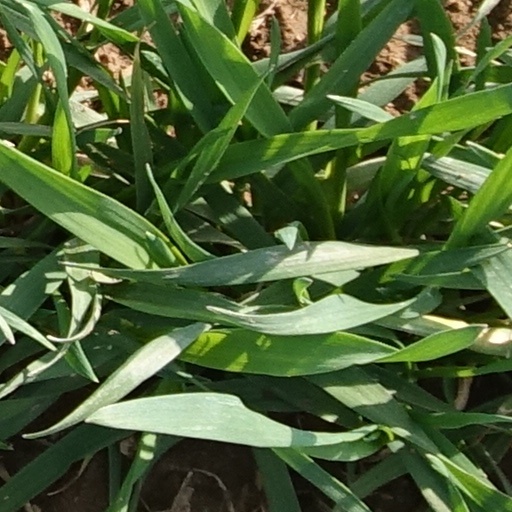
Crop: wheat